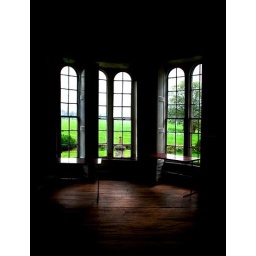
The ballroom window at Featherstone castle in the afternoon. Spring 2009